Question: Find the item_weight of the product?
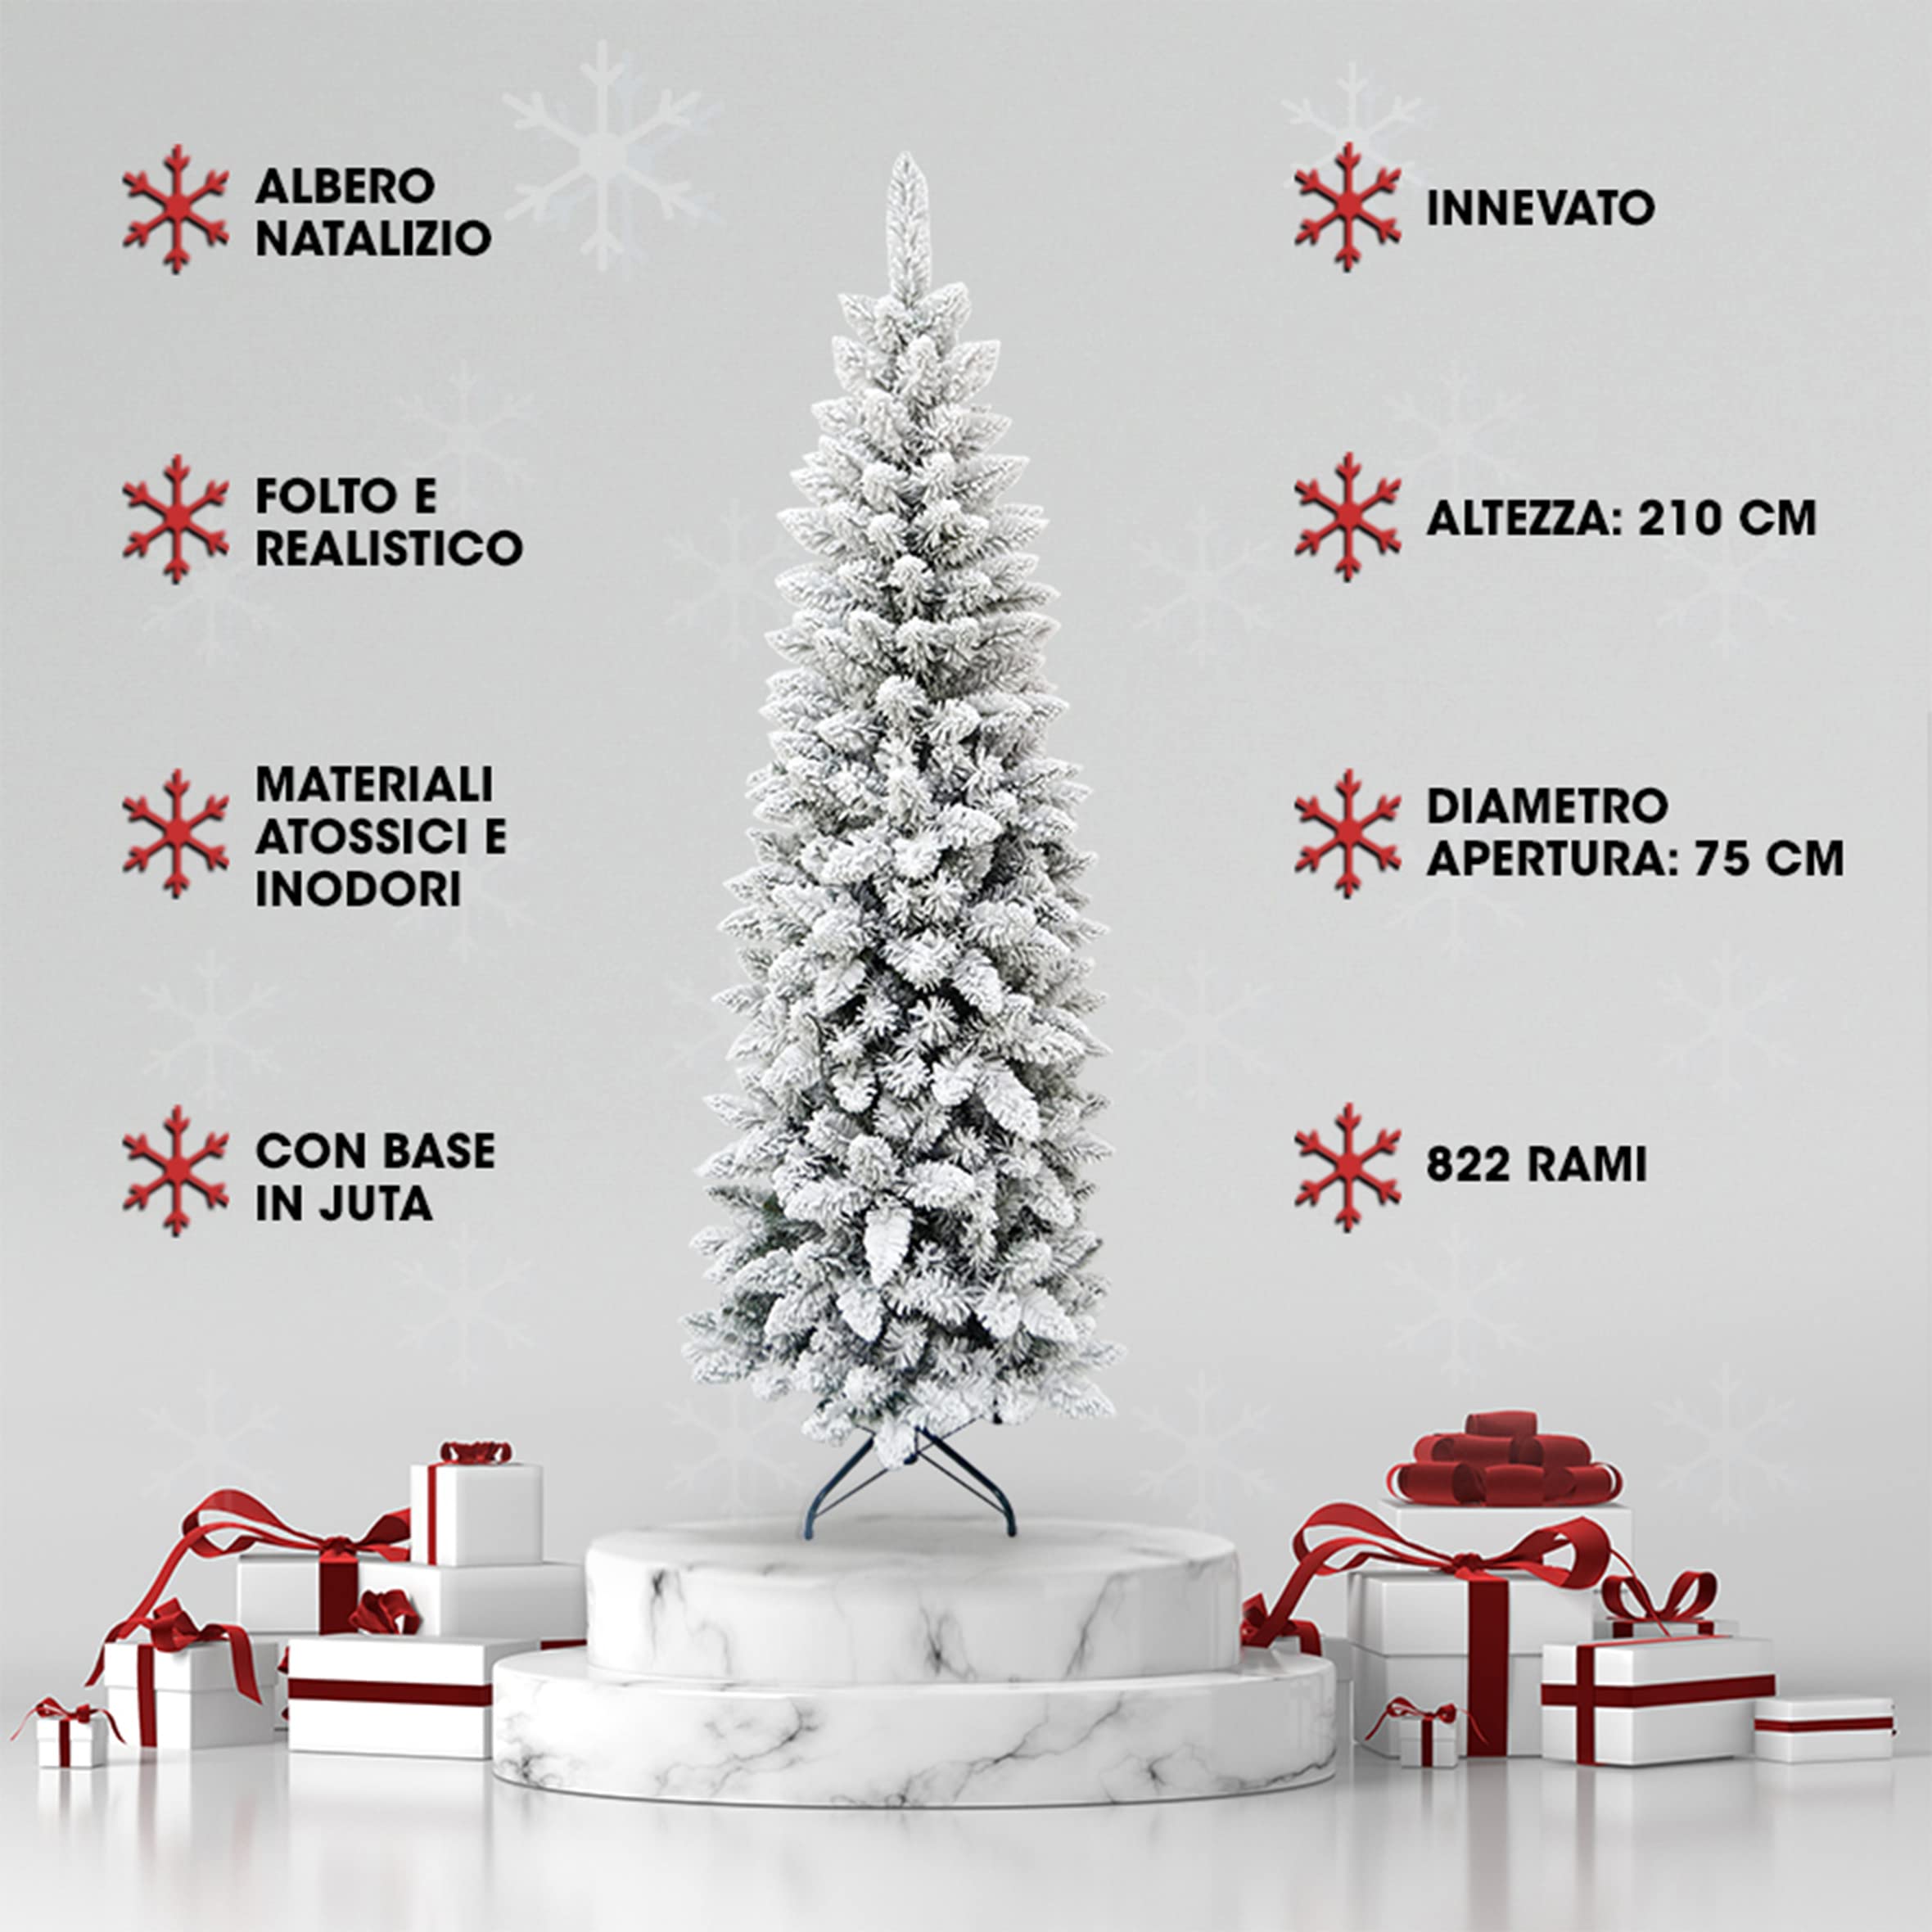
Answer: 822.0 gram